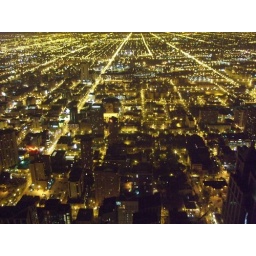
at the 98th floor in john hancock tower at night